Ben Ferencz

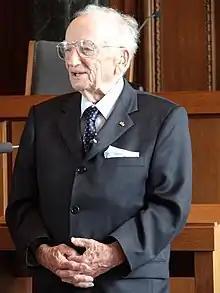
Ferencz in 2012

In 2009, Ferencz was awarded the Erasmus Prize, together with Antonio Cassese; the award is given to individuals or institutions that have made notable contributions to European culture, society, or social science.